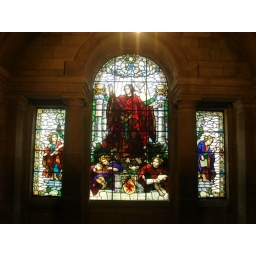
Photo of a stained glass window in the main building of Bangor University, where the Wales in Context conference was held.